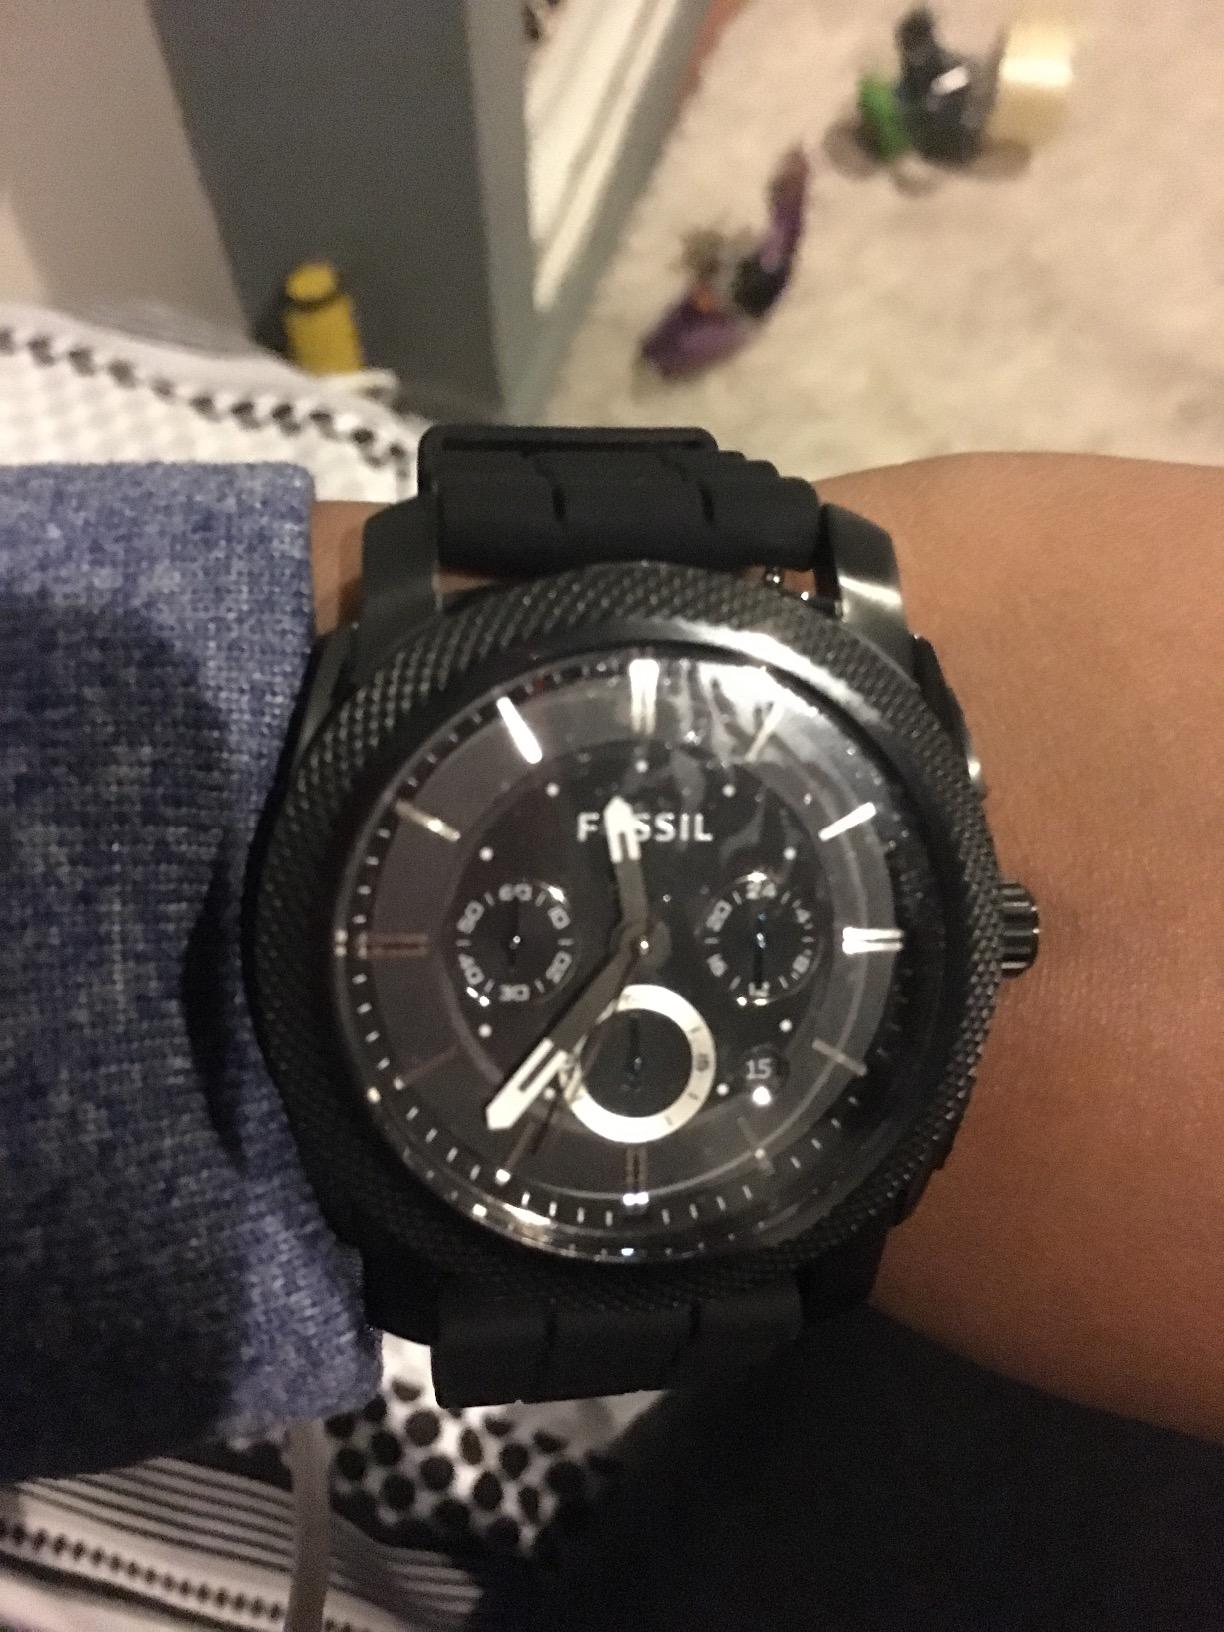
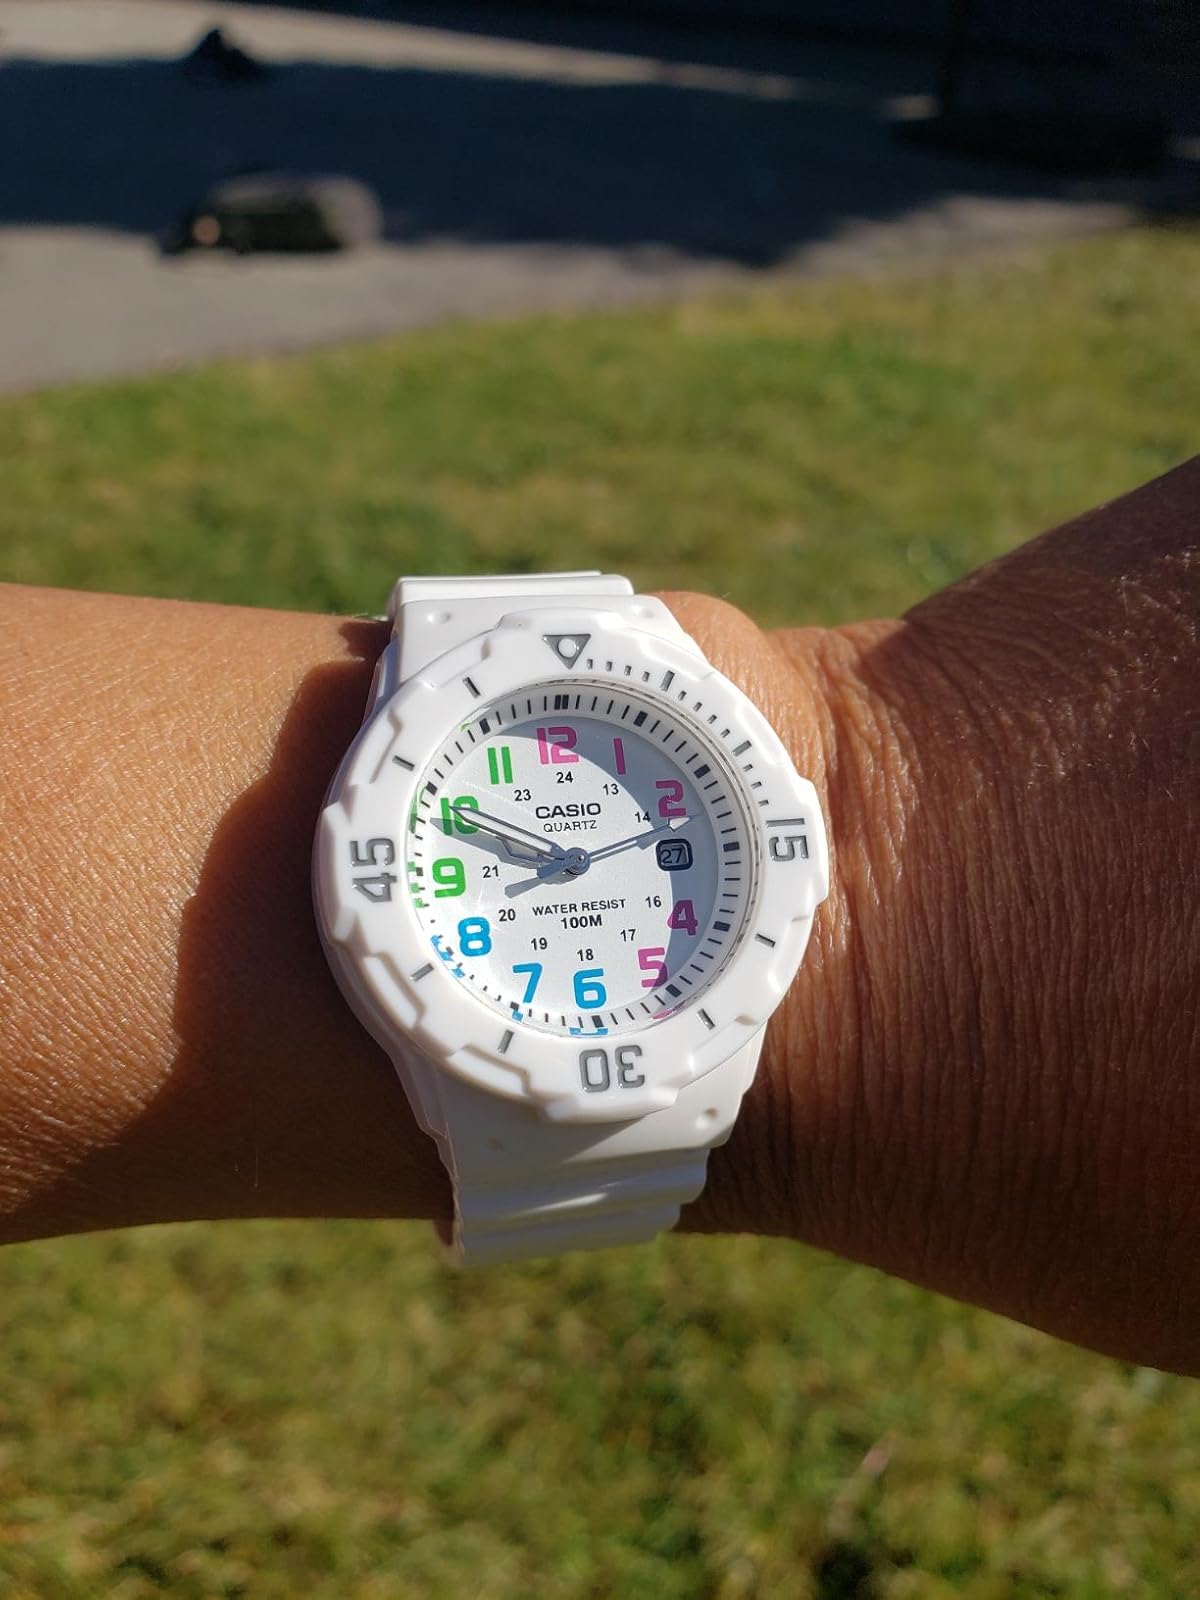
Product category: accessories_watch
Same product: no